Ione Skye

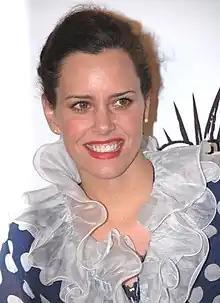
Skye in 2007

Ione Skye Lee (born September 4, 1970) is a British-American actress. She made her film debut in "River's Edge" (1986) before finding mainstream exposure by starring in Cameron Crowe's "Say Anything..." (1989). She continued to appear in films throughout the 1990s, with notable parts in "Gas Food Lodging" (1992), "Wayne's World" (1992), and "One Night Stand" (1997). Her other credits include "The Rachel Papers" (1989), "Guncrazy" (1992), "Four Rooms" (1995), "Fever Pitch" (2005), and "Zodiac" (2007).